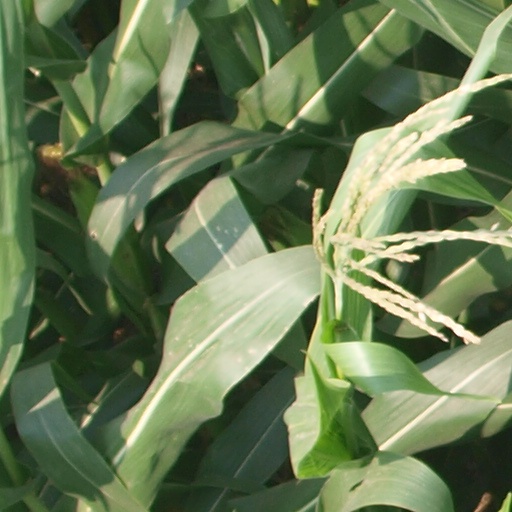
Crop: maize; corn